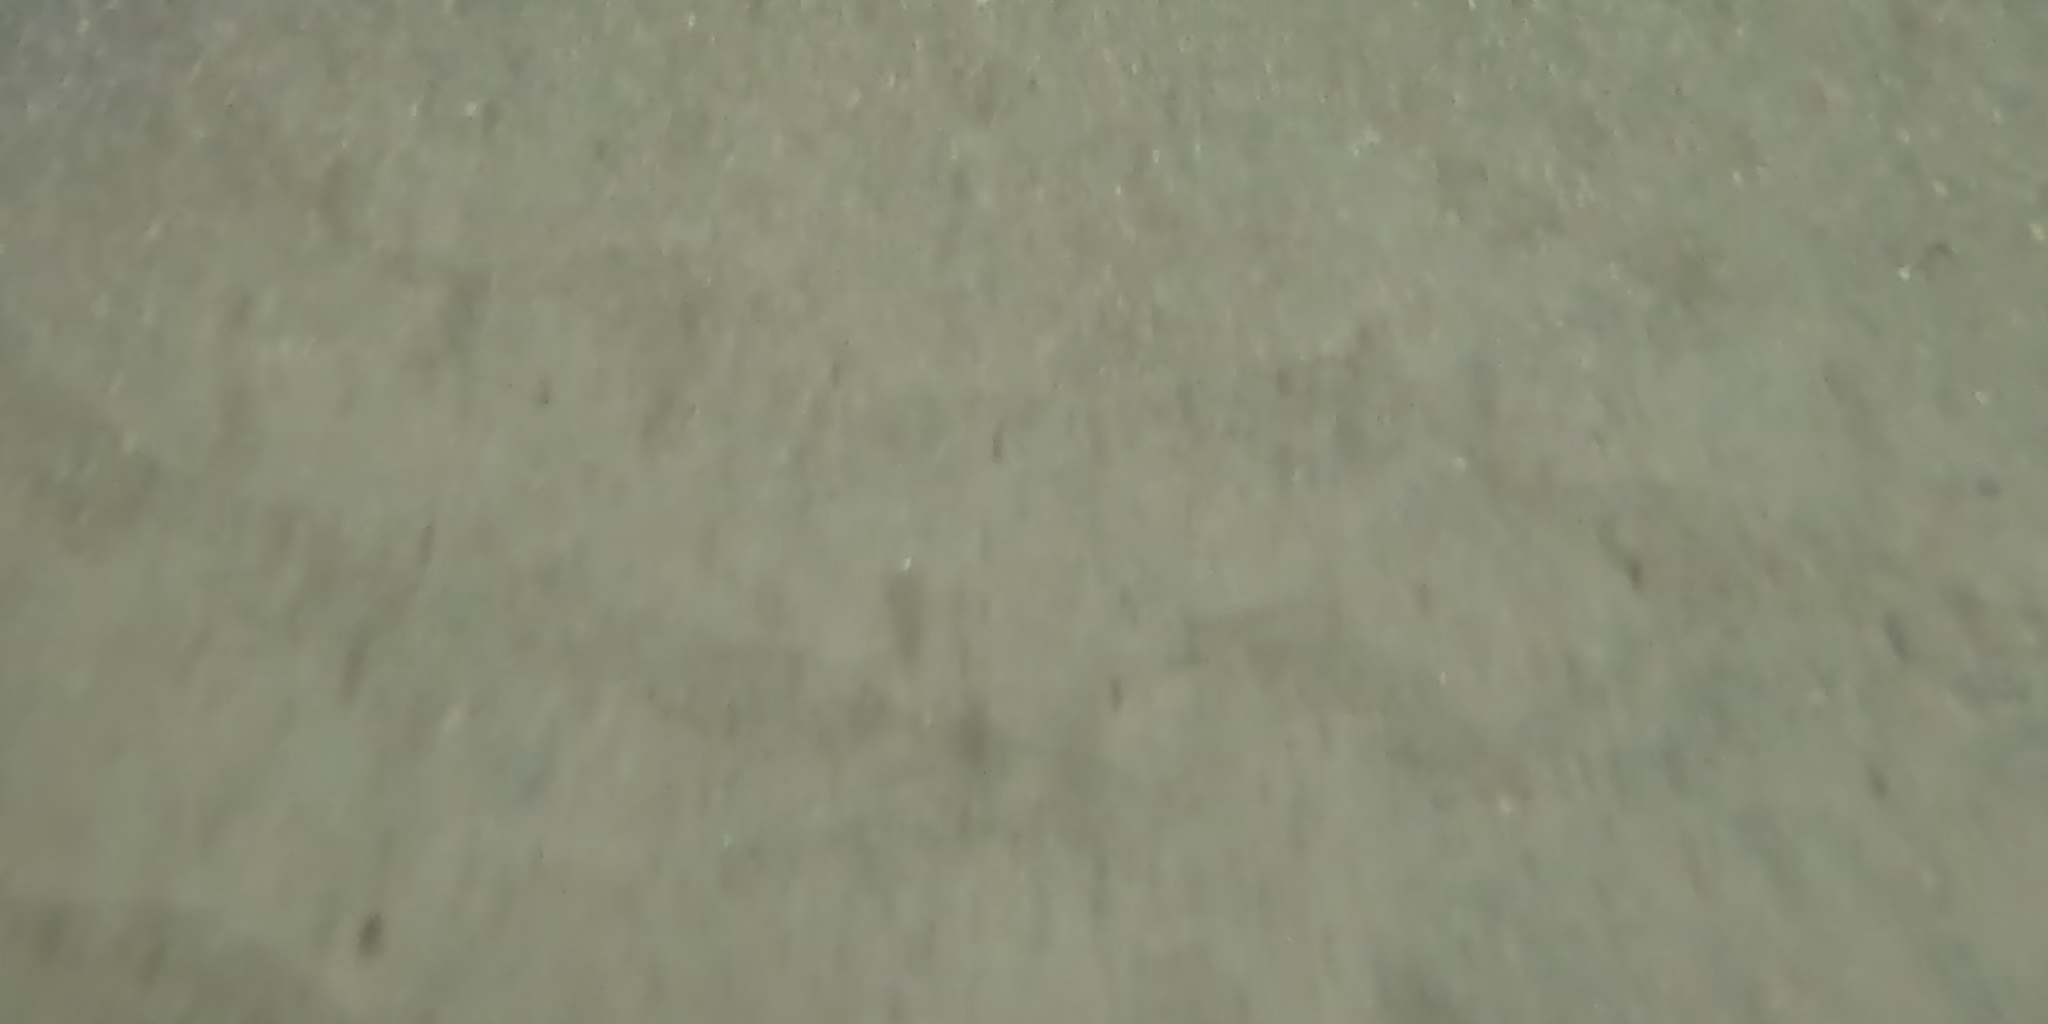
Seabed habitat: sand